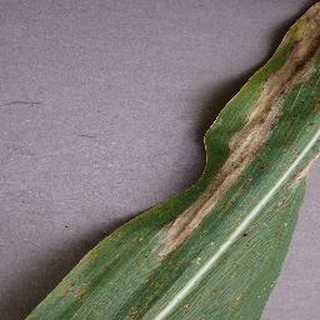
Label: corn_northern_leaf_blight